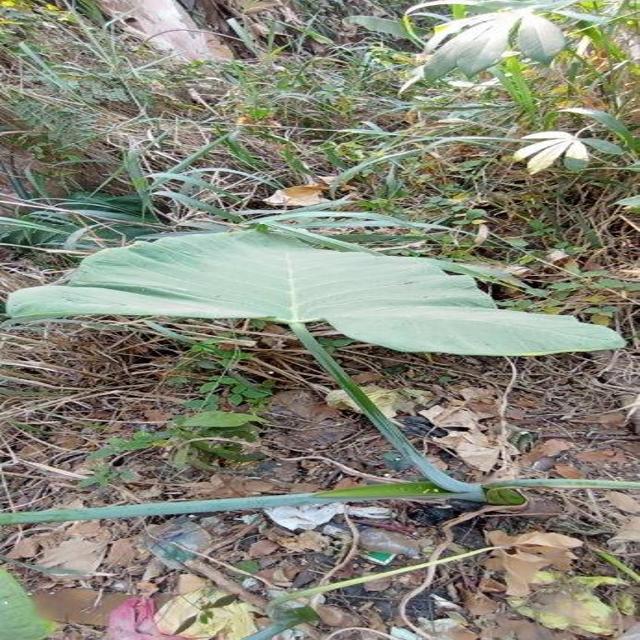
Label: Early_Blight